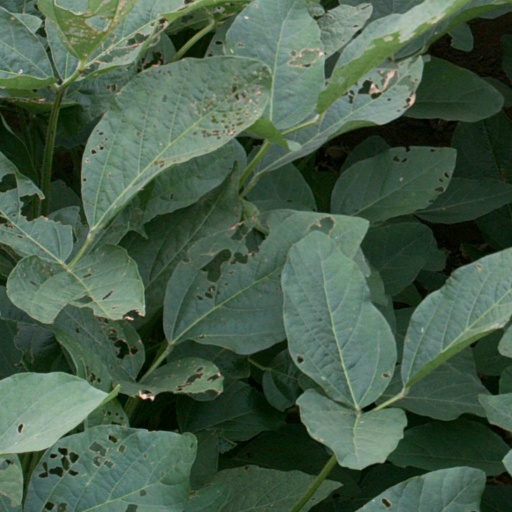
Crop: soybean